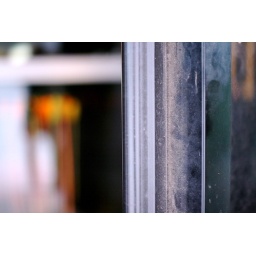
I carry the sun in a golden cup